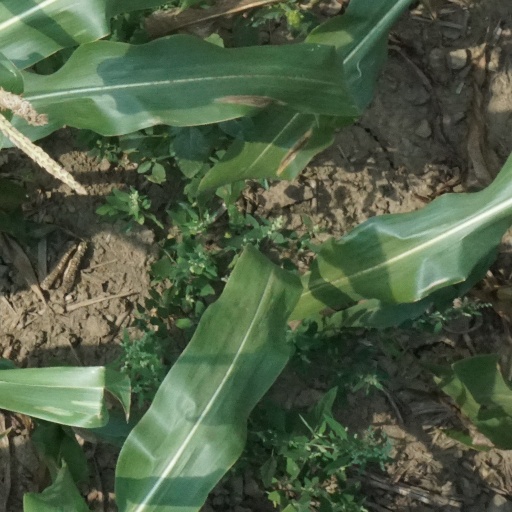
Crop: maize; corn